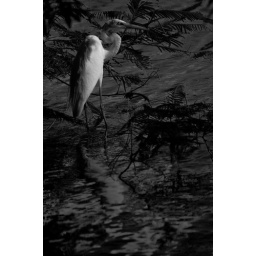
&lt;i&gt;converted to black and white in lightroom&lt;/i&gt; una garza. an egret